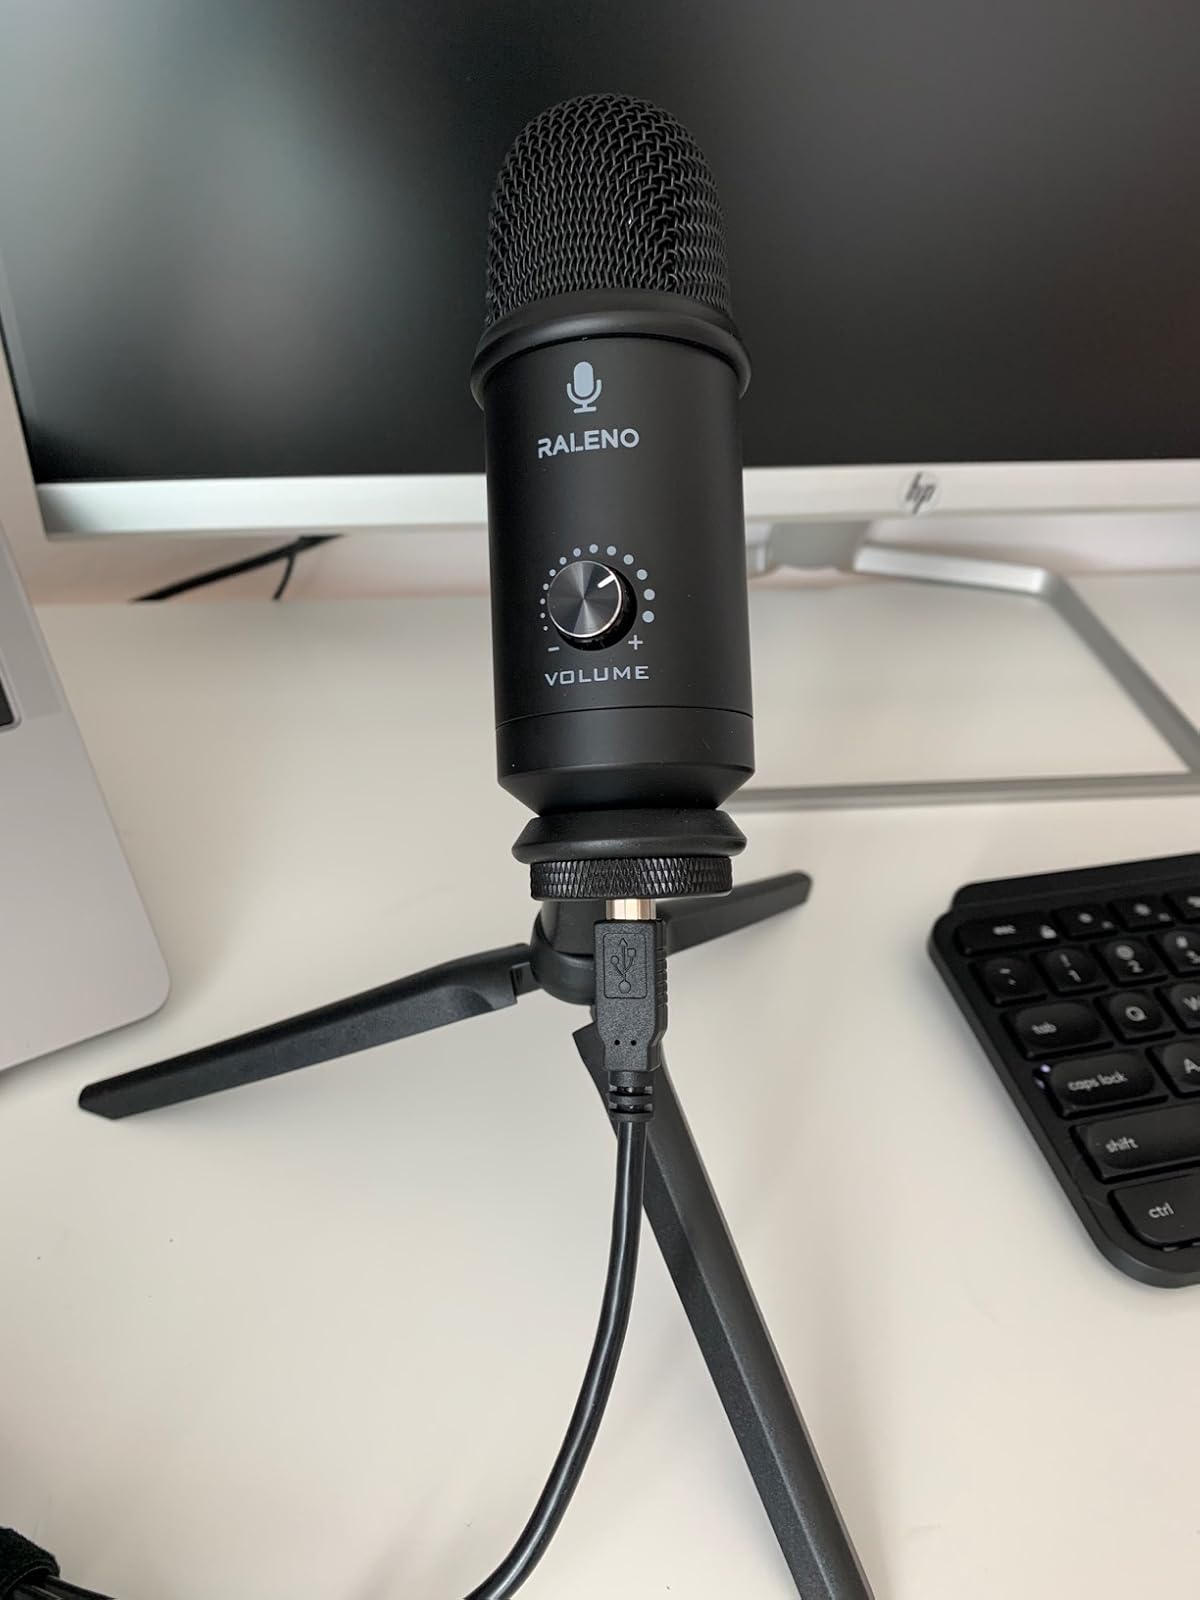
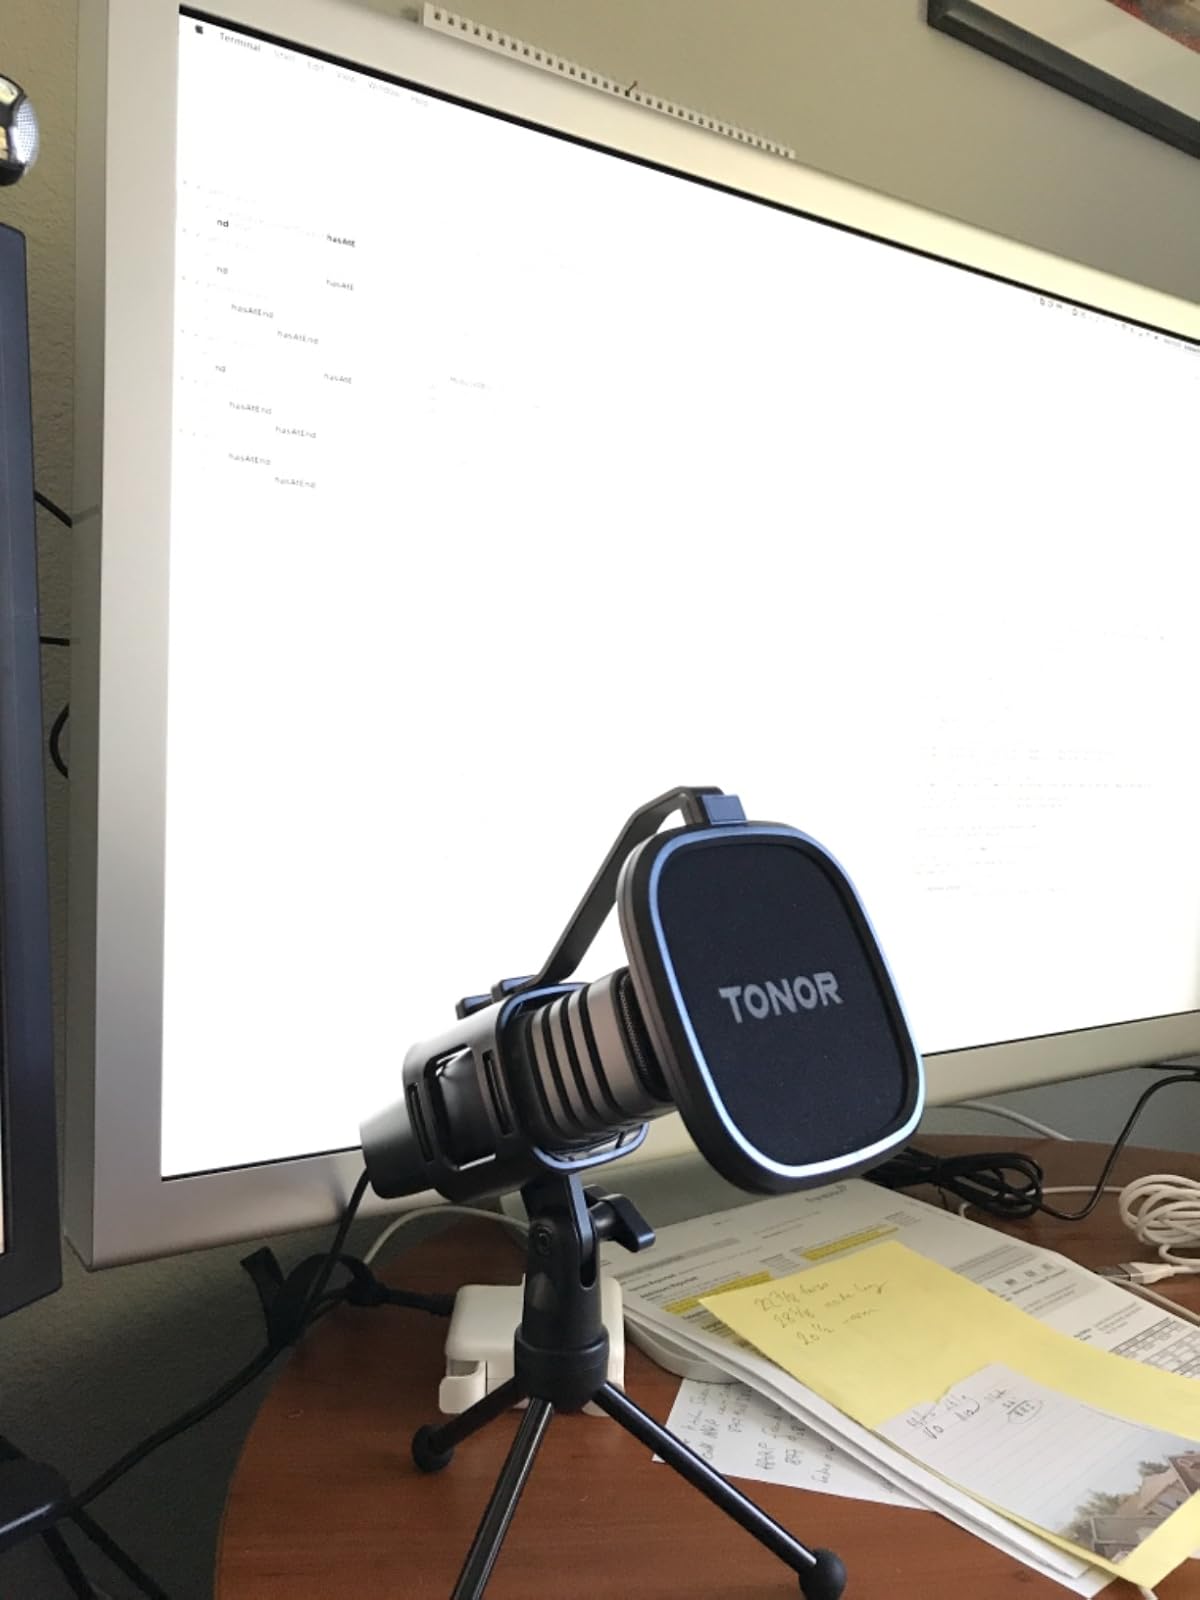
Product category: microphone
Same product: no